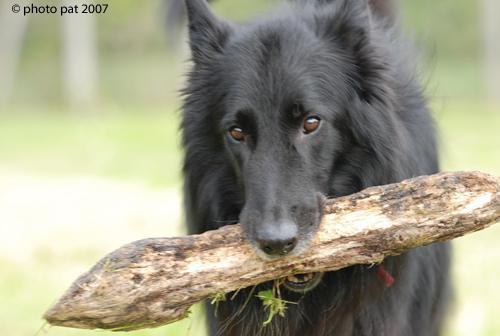
groenendael